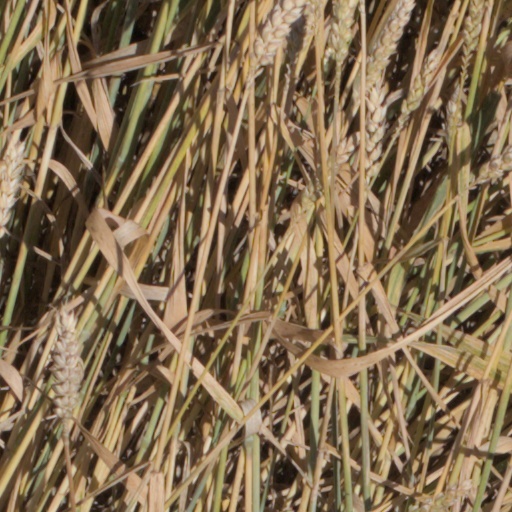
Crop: wheat